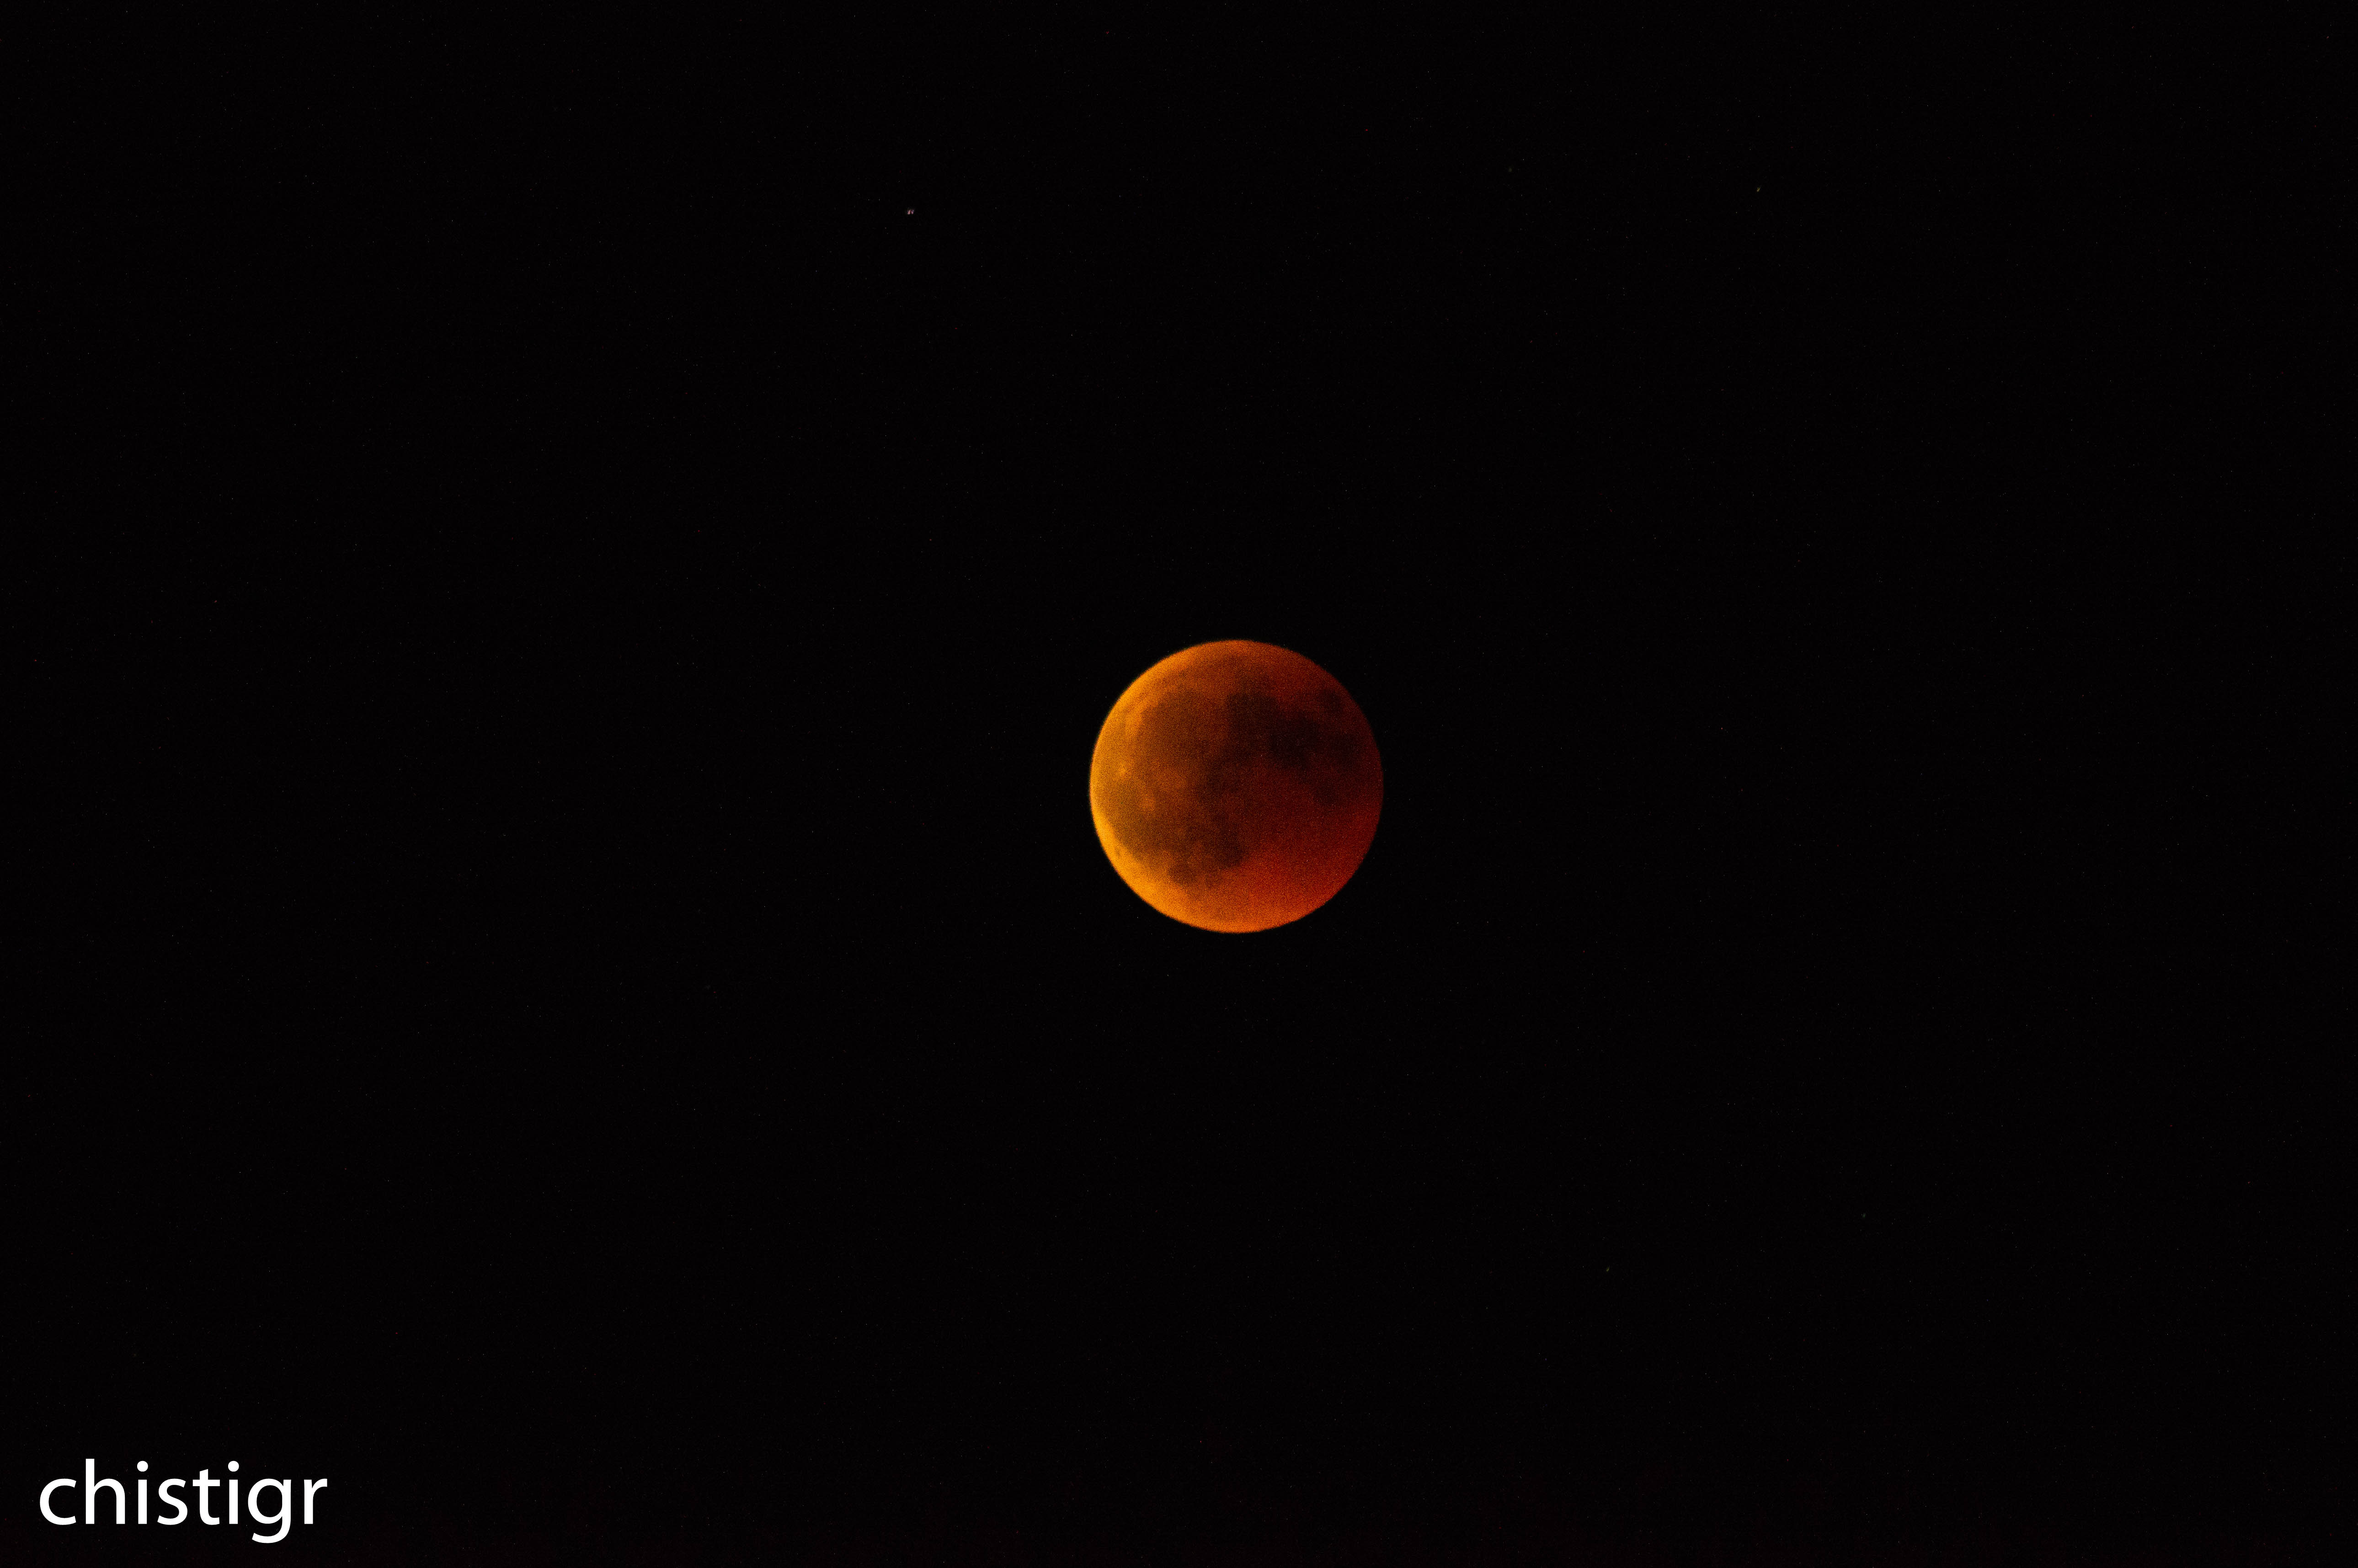
spaces, moon, night, atmosphere, astronomical object, lunar eclipse, sky, celestial event, computer wallpaper, midnight, astronomy, eclipse, darkness